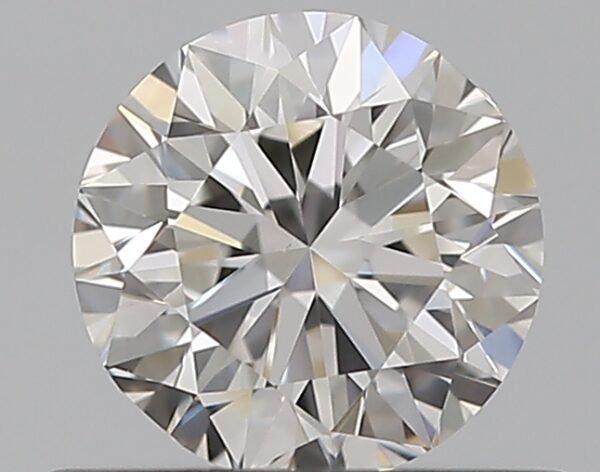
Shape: round
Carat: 0.5
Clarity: VS1
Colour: F
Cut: VG
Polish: EX
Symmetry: VG
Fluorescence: N
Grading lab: GIA
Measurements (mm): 4.9 x 4.98 x 3.19